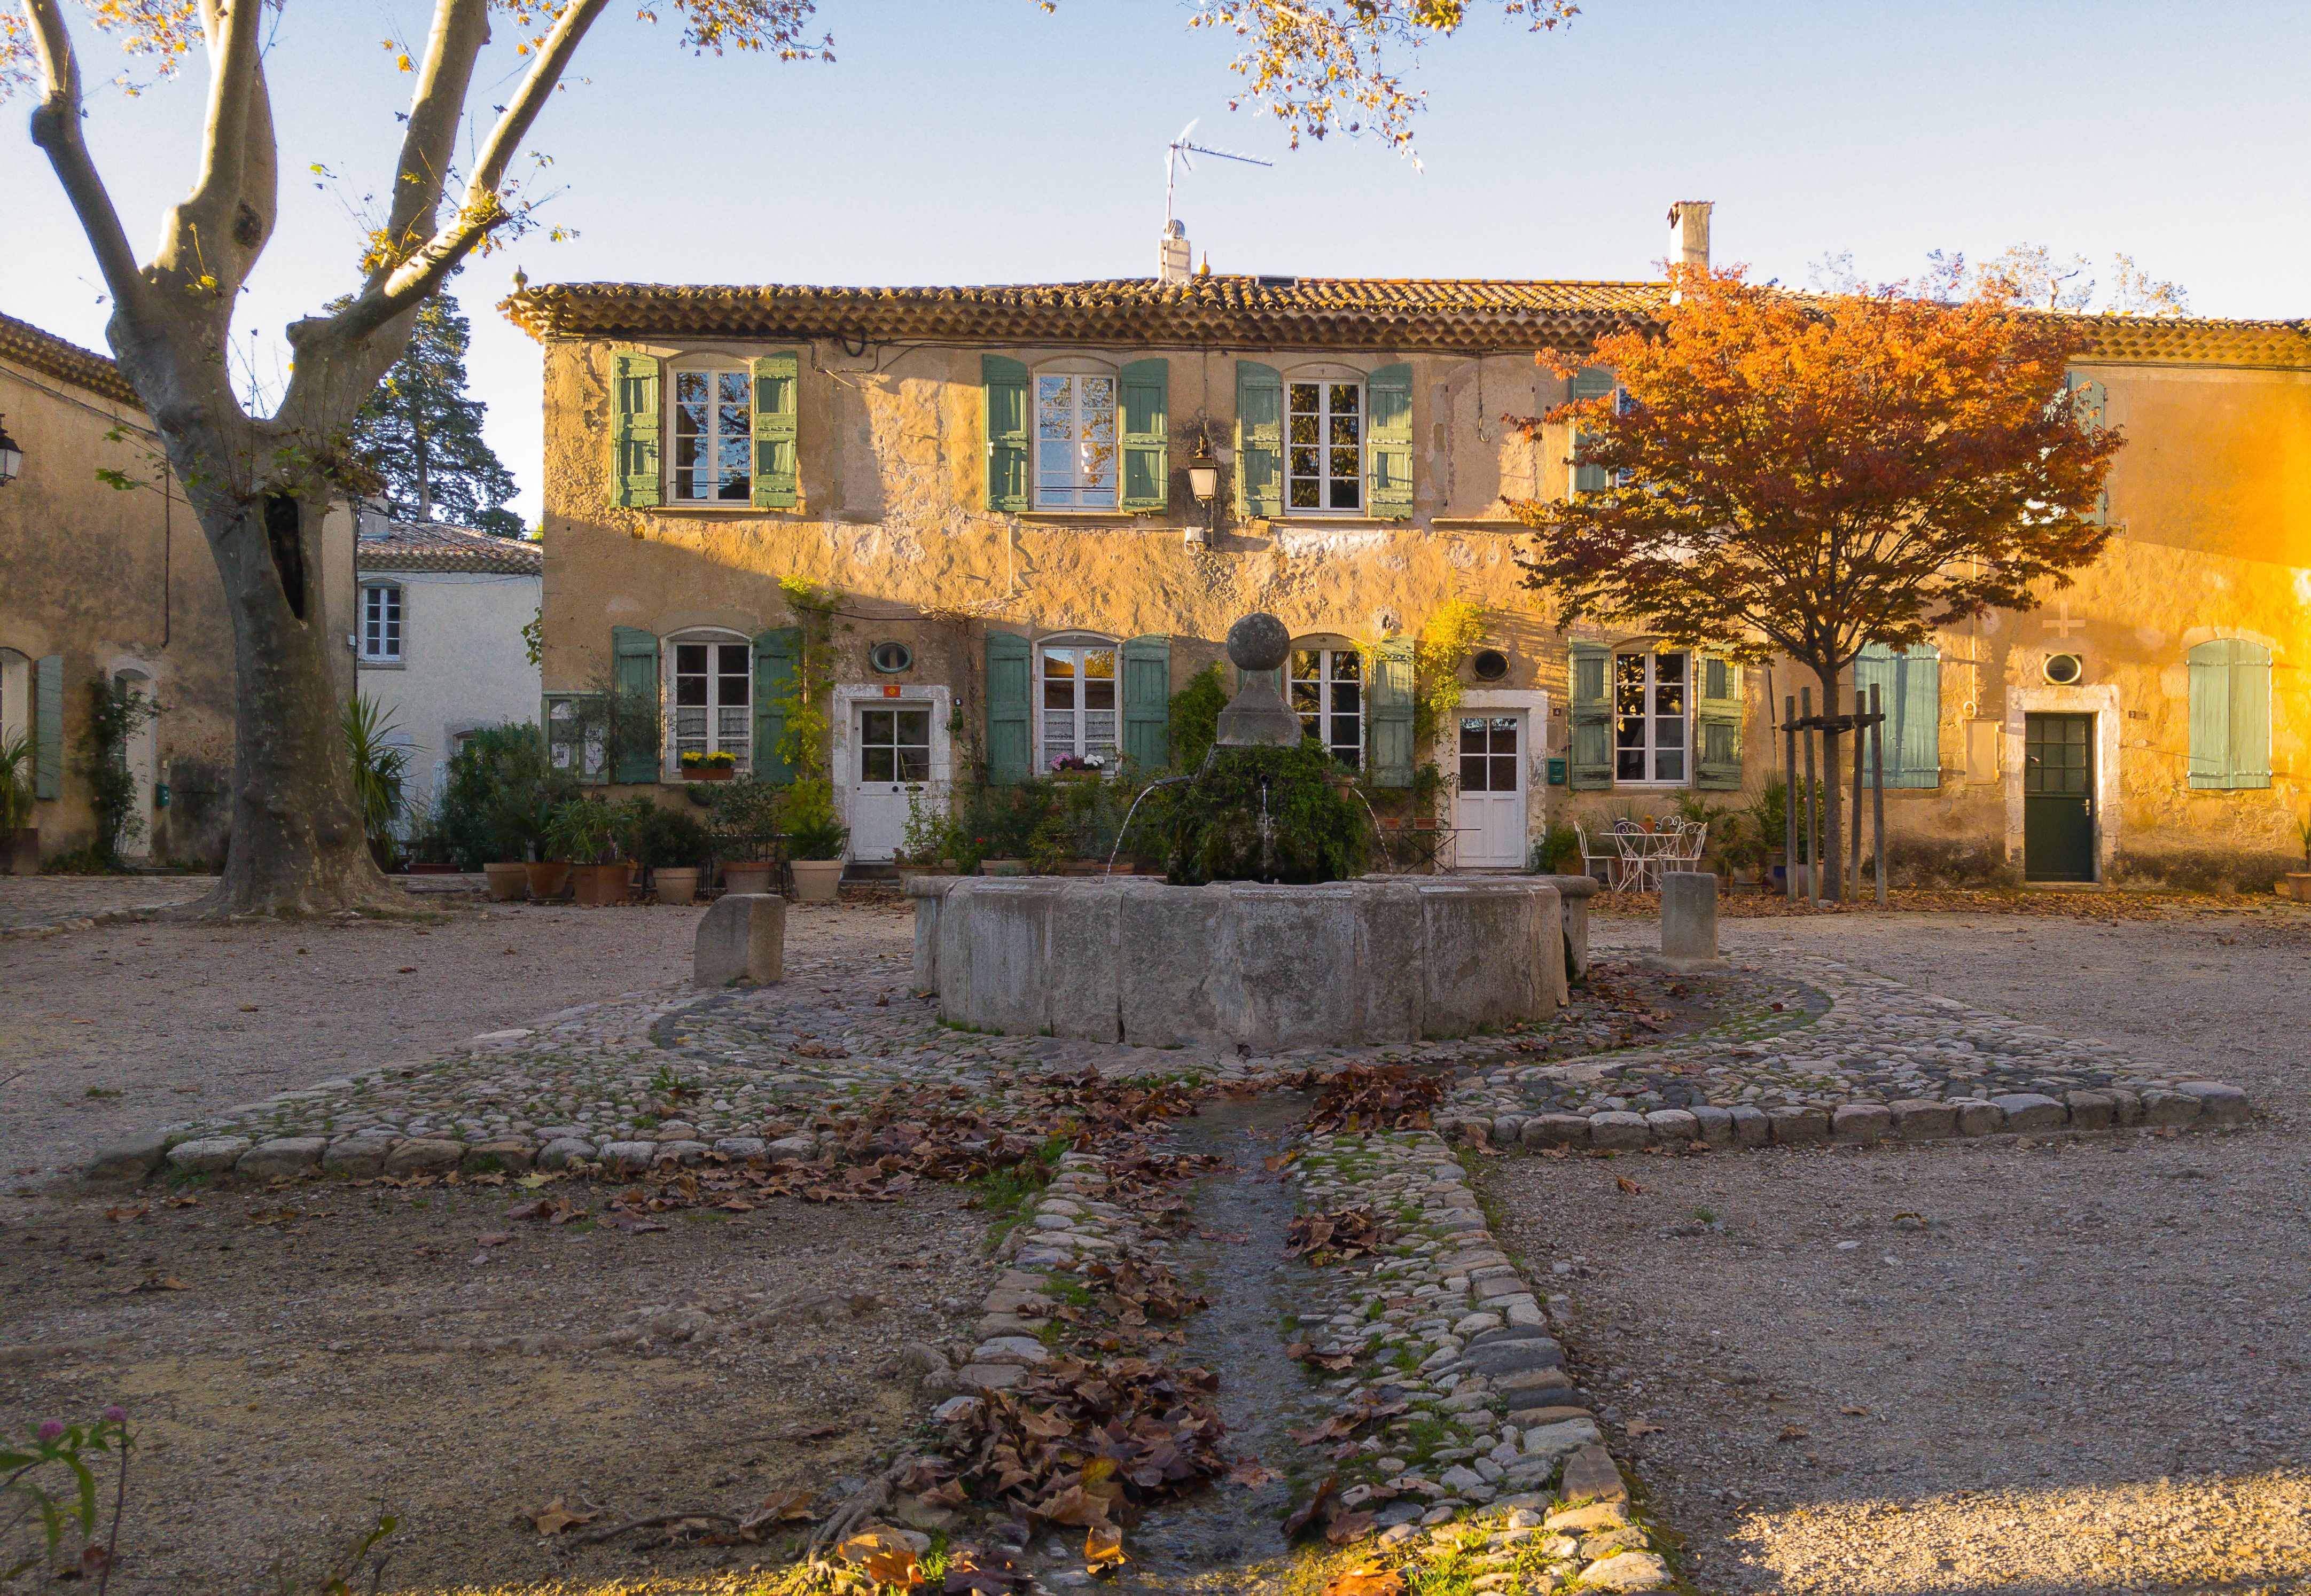
architecture, mansion, town, building, palace, home, village, france, plaza, autumn, property, courtyard, fountain, estate, hacienda, neighbourhood, real estate, herald, residential area